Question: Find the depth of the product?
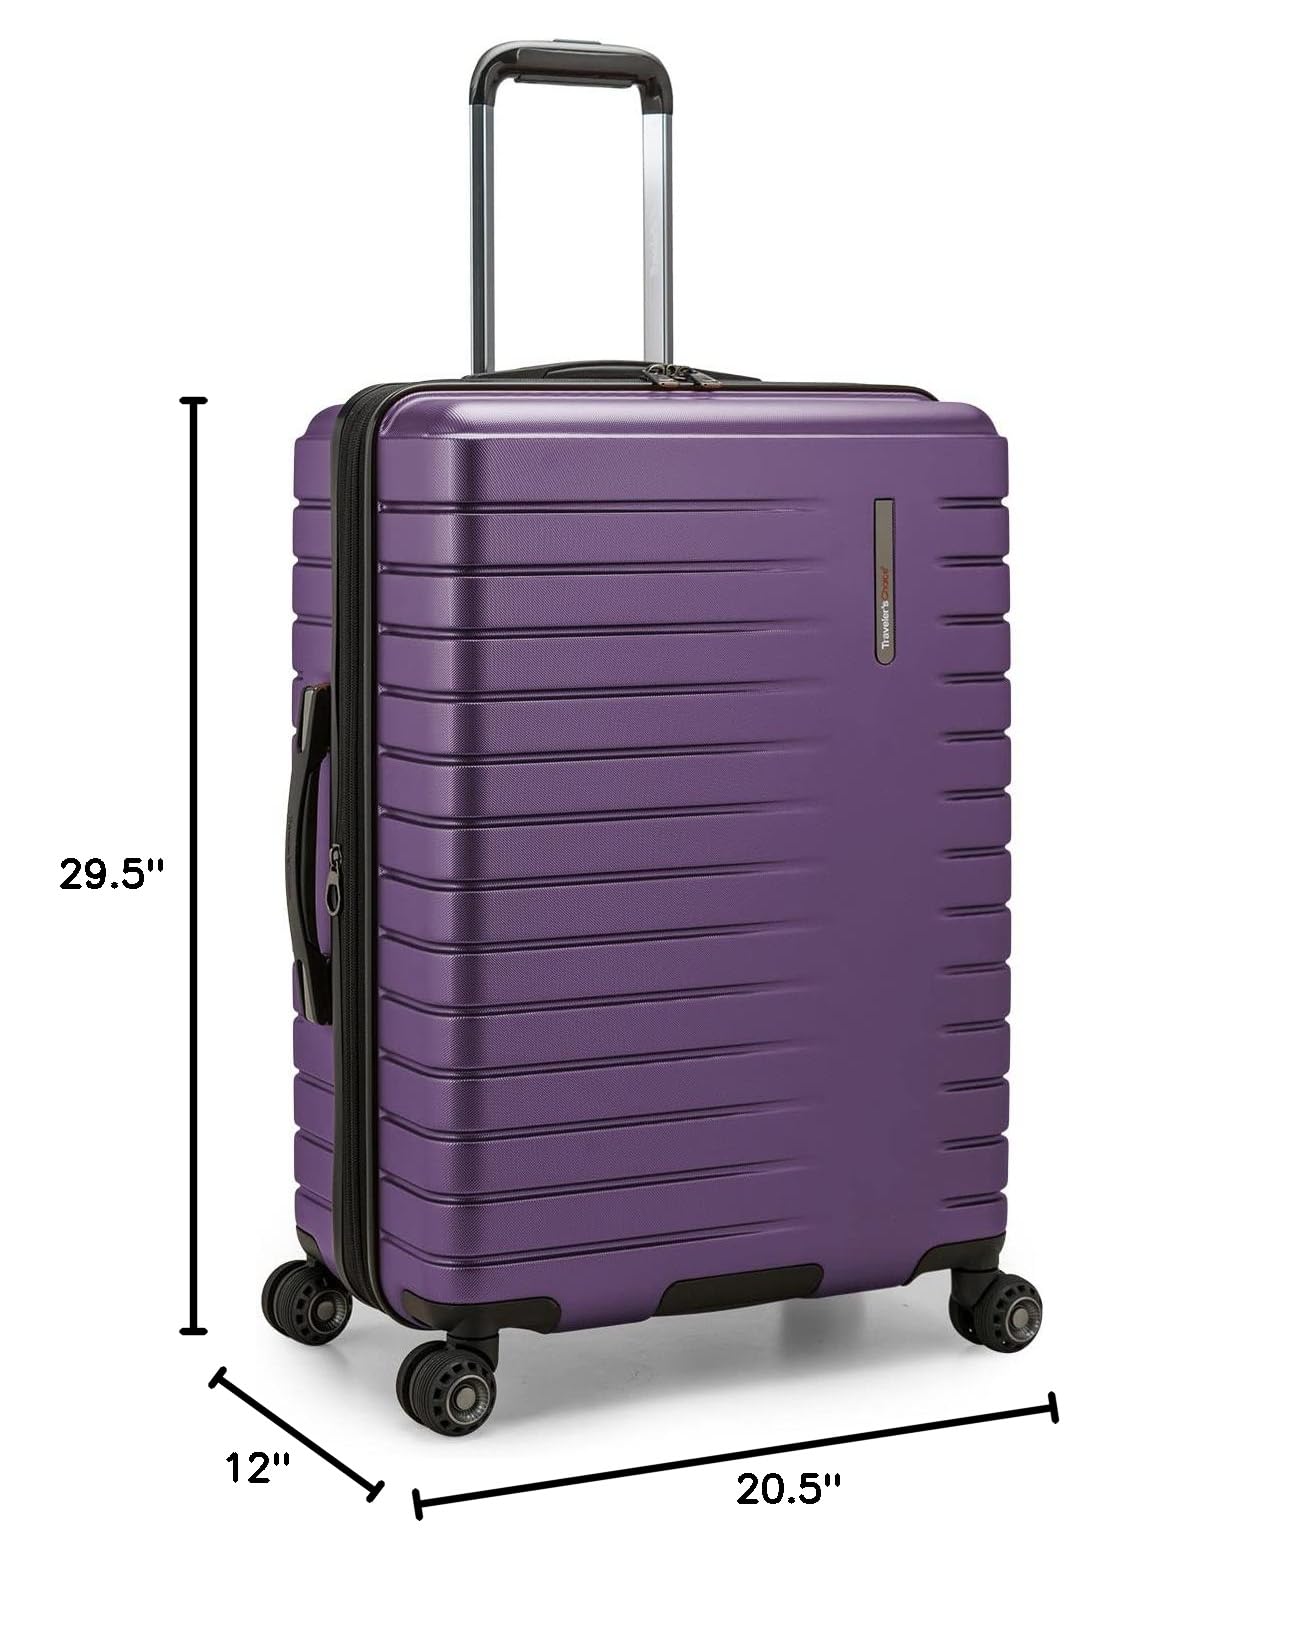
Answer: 20.5 inch